John Krasinski

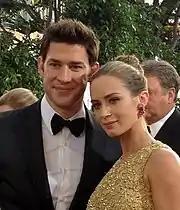
Krasinski with his wife Emily Blunt at the 2013 Golden Globe Awards

Next, Krasinski starred in, co-produced and co-wrote the screenplay for the drama "Promised Land" with Matt Damon based on a story by Dave Eggers that released on December 28, 2012. Based on a New York Times series by Ian Urbina called Drilling Down, the film follows two corporate salespeople who visit a rural town in an attempt to buy drilling rights from the local residents and was directed by Gus Van Sant. Krasinski came up with the film's premise and developed the idea with Eggers. They later pitched the idea to Damon. It received Special Mention Award at the 63rd Berlin International Film Festival in February 2013. He also narrated the documentary television series "Head Games" (2012) on the Discovery Channel.